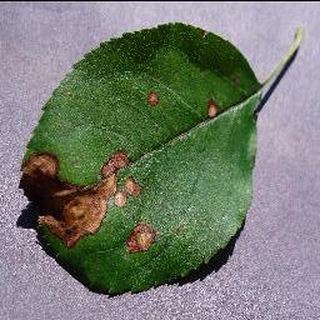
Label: apple_black_rot